Irene Longman

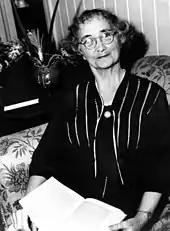
Longman in 1950

Longman was born on 24 April 1877 in Franklin, Tasmania. She was the daughter of Mary Alice (née Frencham) and James Molineux Bayley; her father was a Congregationalist minister. Her brothers Percy and James also served as members of parliament.